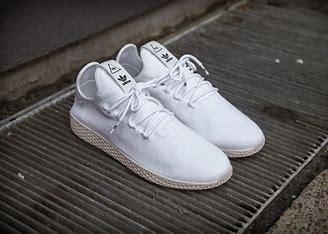
Brand: Adidas
Model: Pharrell Williams Tennis HU